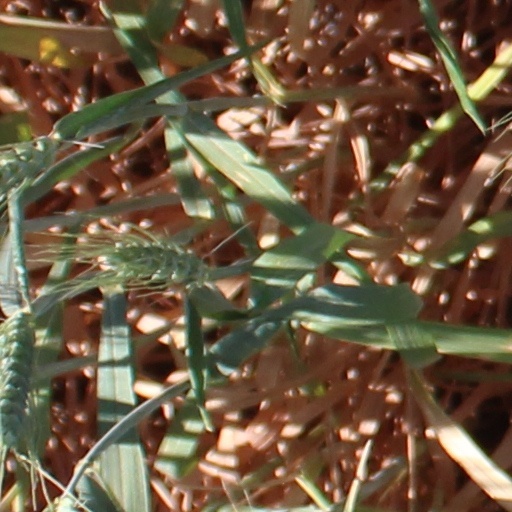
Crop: wheat